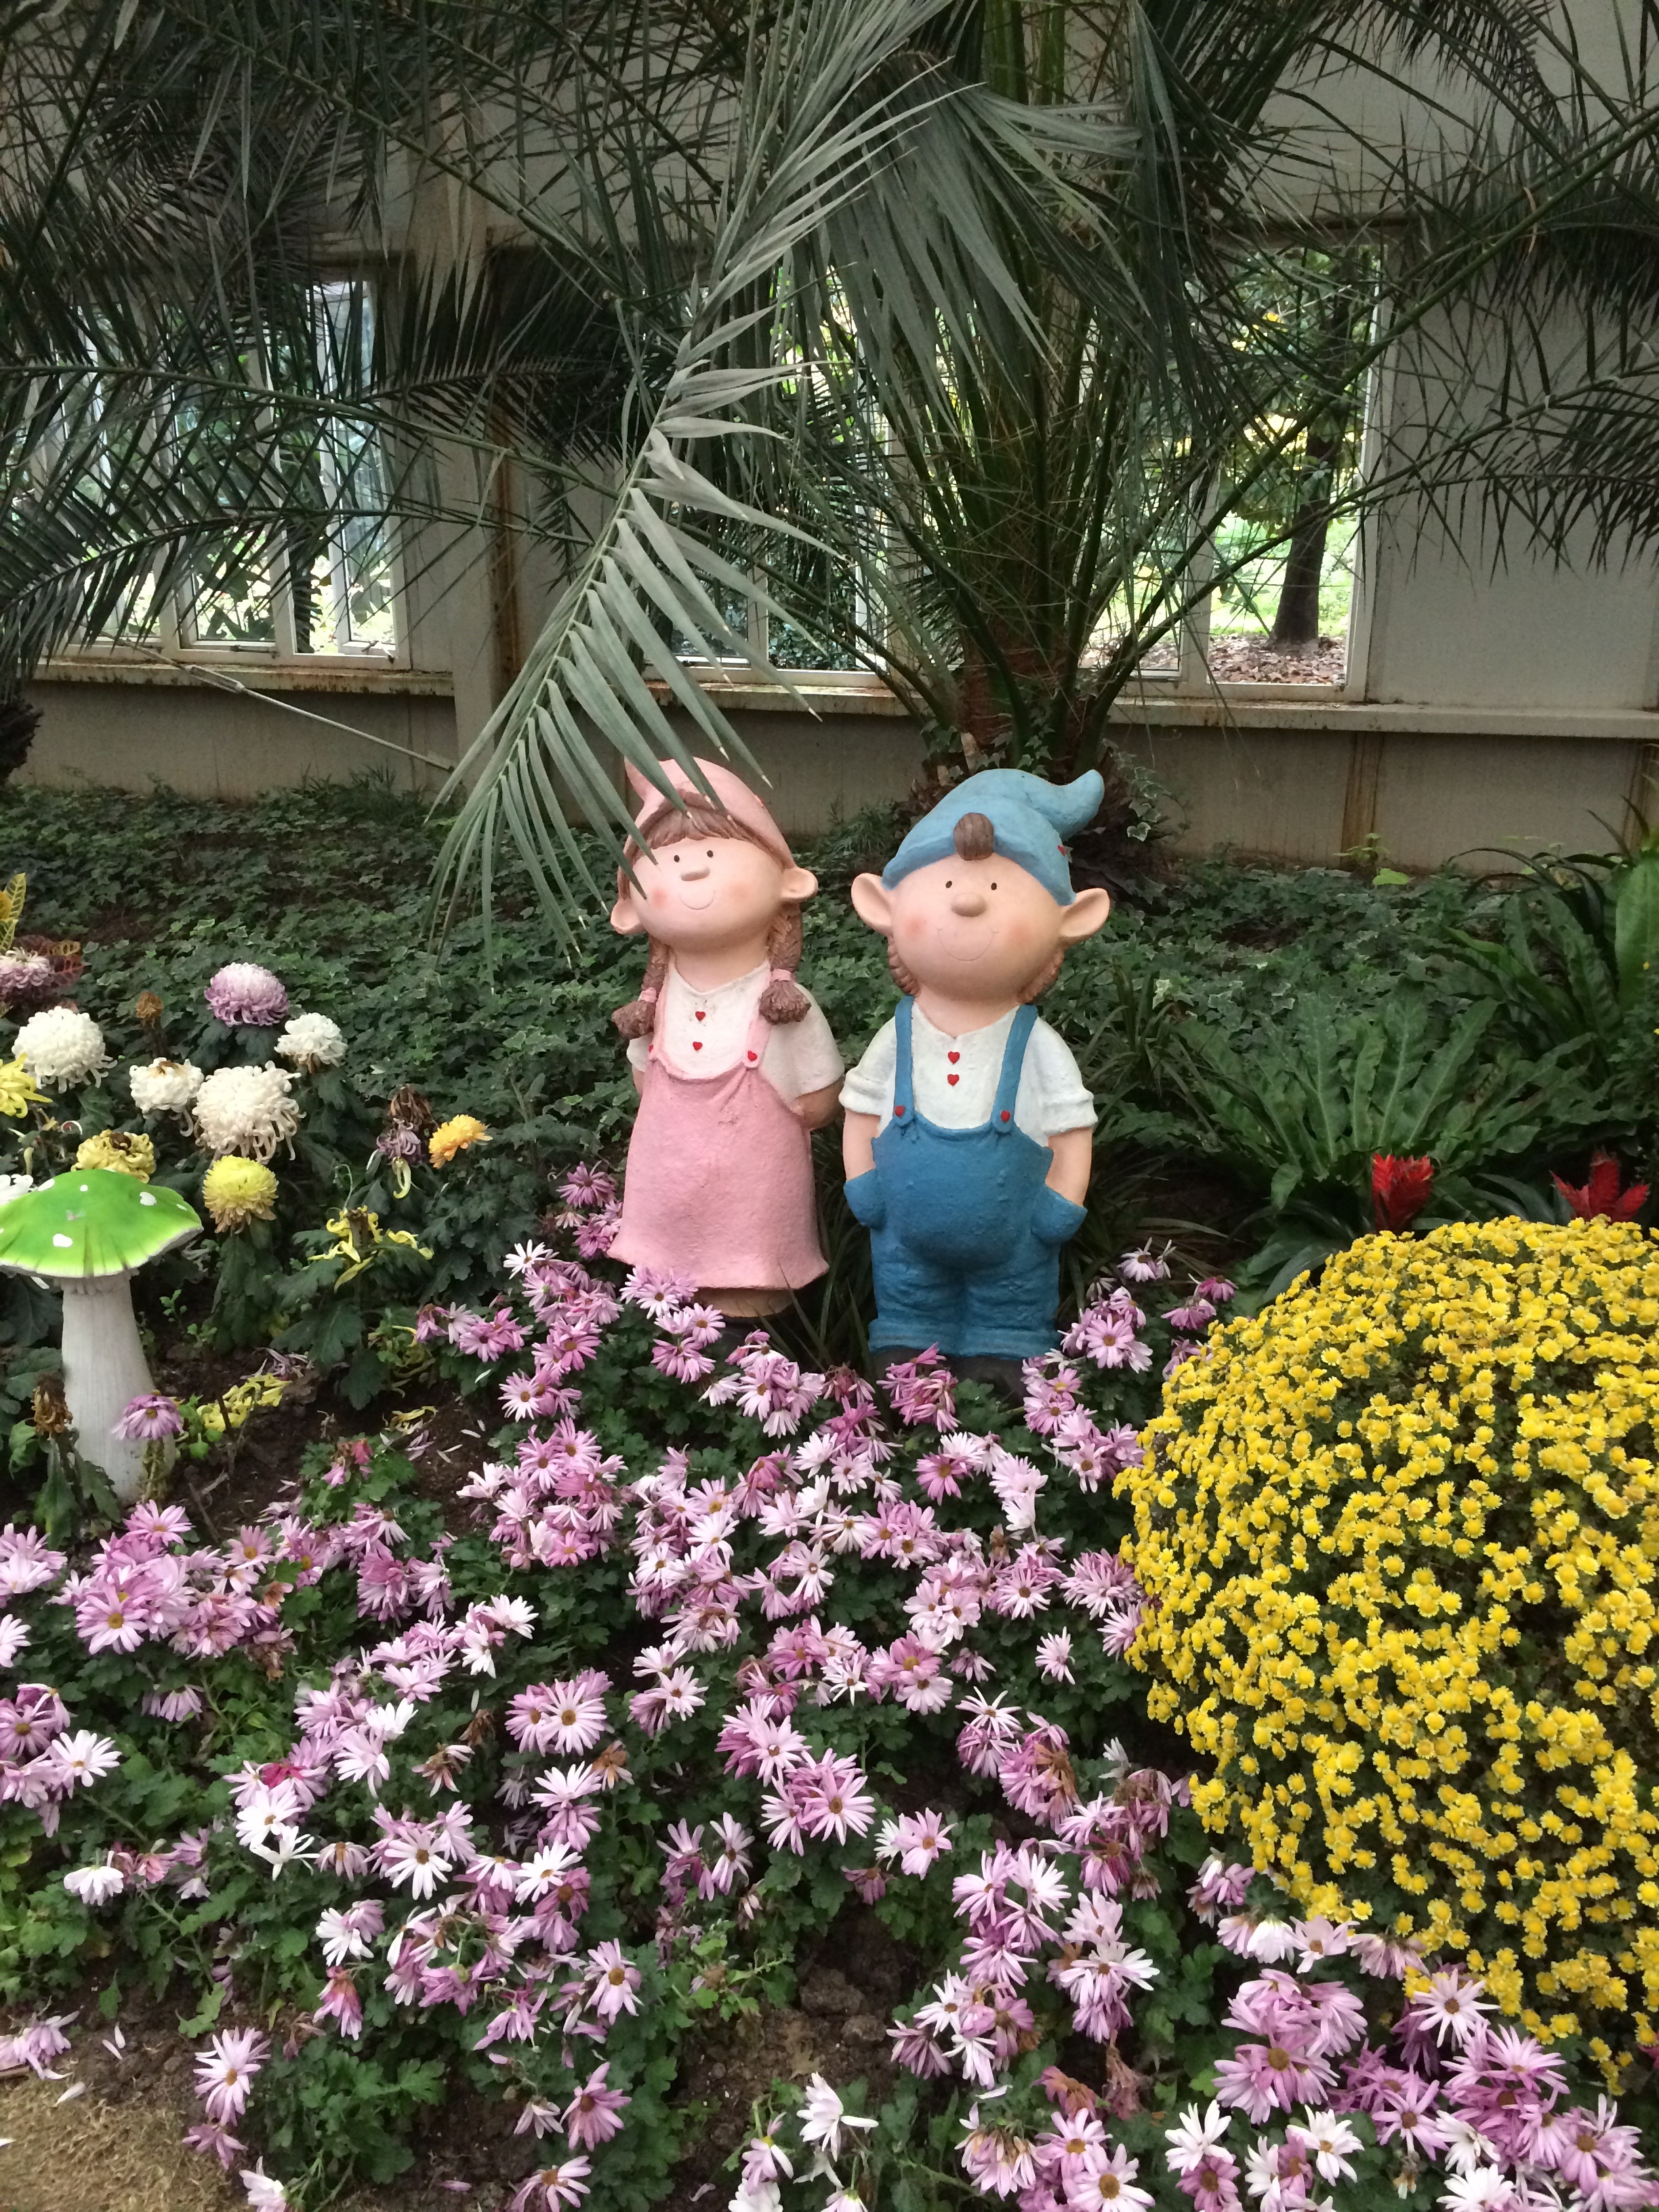
plant, flower, floral, decoration, spring, park, backyard, botany, garden, flora, art, design, botanical garden, yard, floristry, flowering plant, land plant